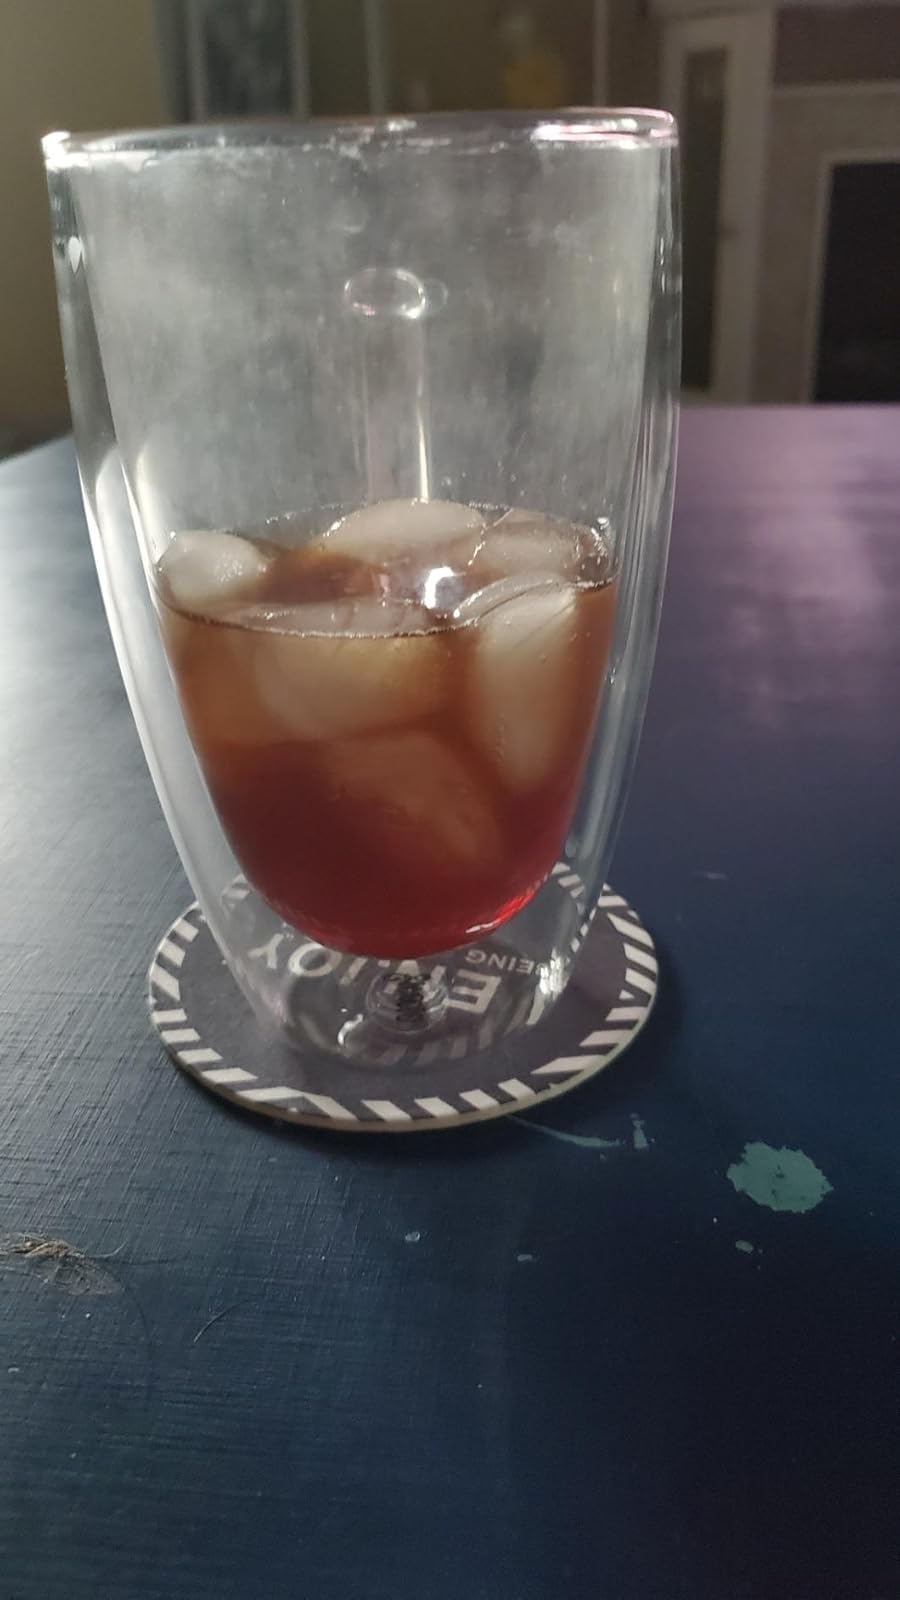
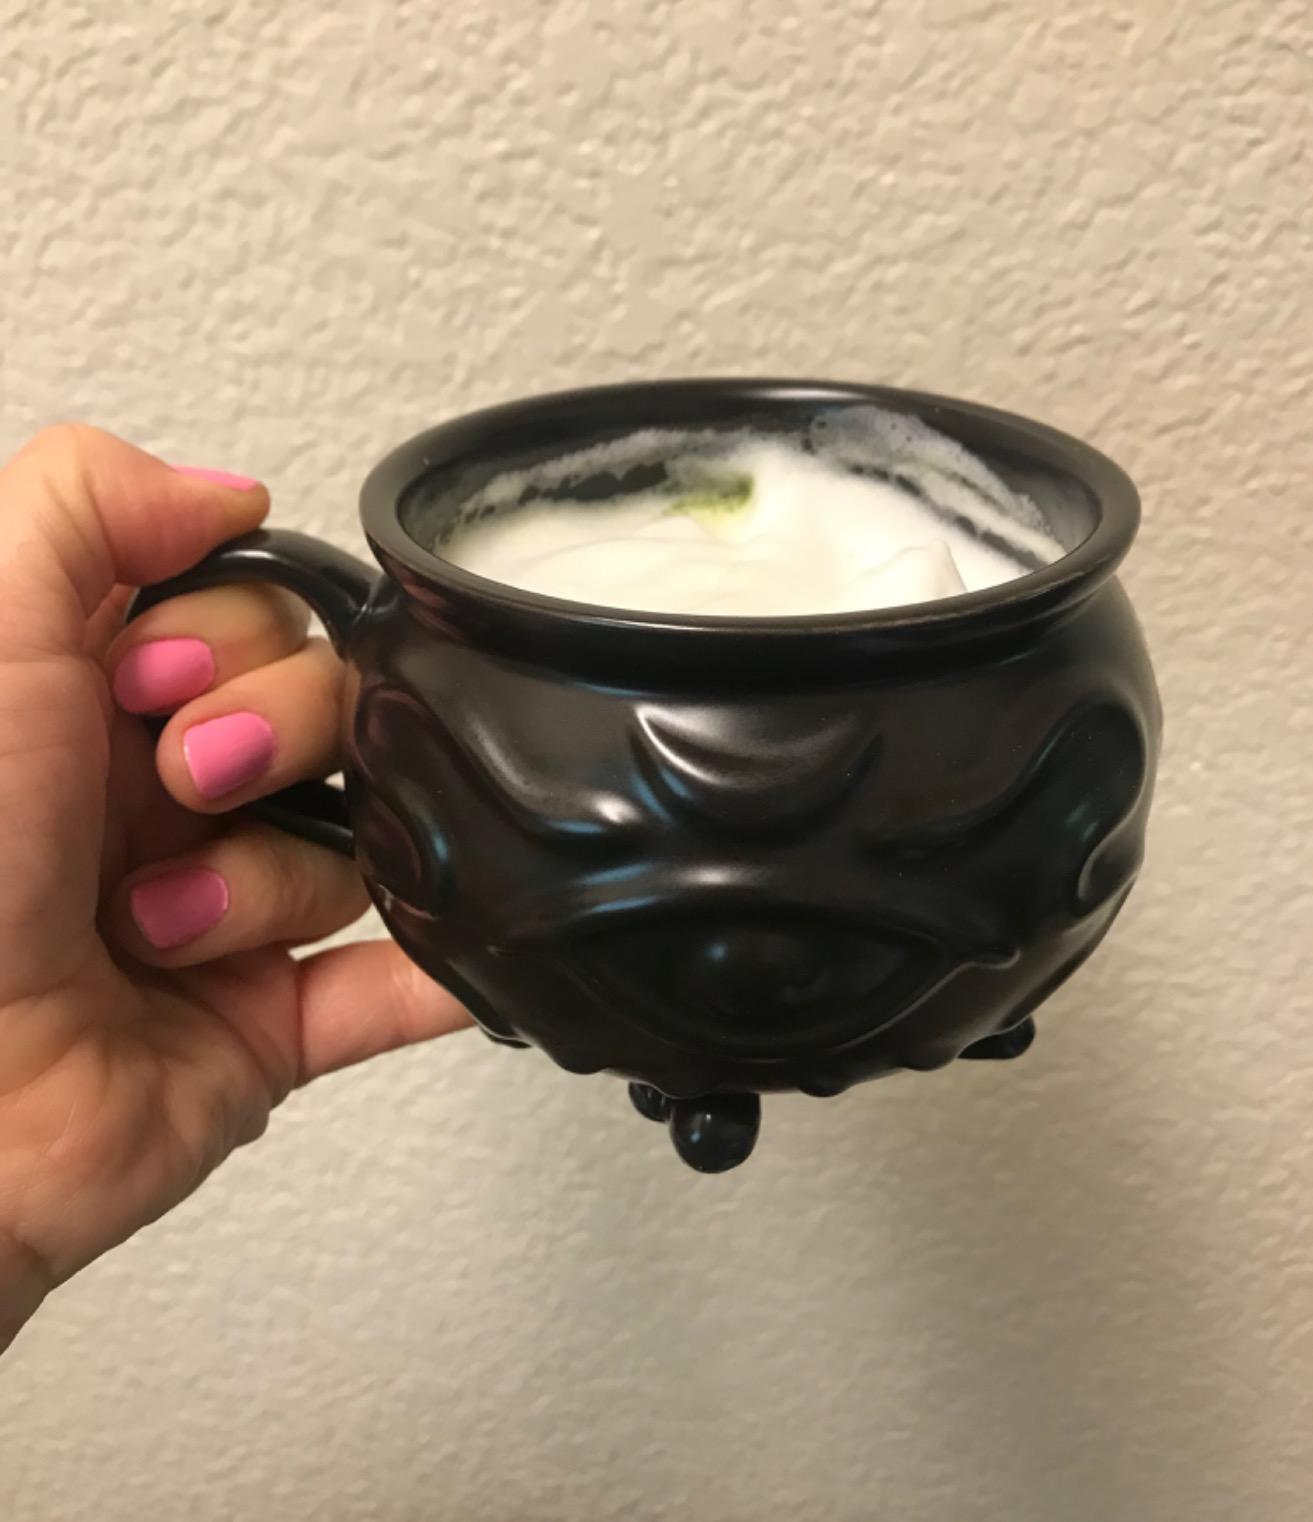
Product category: items_mug
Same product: no